Max Germaine

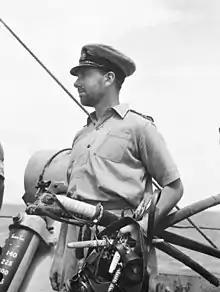
Lieutenant M. Germaine, holding the swords and dirks of the Japanese envoys during pre-surrender of Japan discussions aboard .

Max Germaine (1914, Melbourne, Australia – 12 July 2006, Sydney) was an Australian fine art dealer and writer about art and artists. A founding director of Sotheby's Australia, he is best known for his 650-page "Artists & Galleries of Australia" (1984/90) which lists nearly 2000 established artists, and "Dictionary of Women Artists of Australia" (1991).